Mateo Falcone

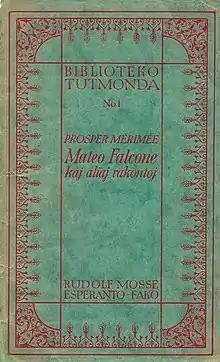
Esperanto translation

Mateo Falcone is an 1829 short story by Prosper Mérimée. It first appeared in the May issue of "Revue de Paris". Its tightly focused narrative was well received and it has been called the original French short story.